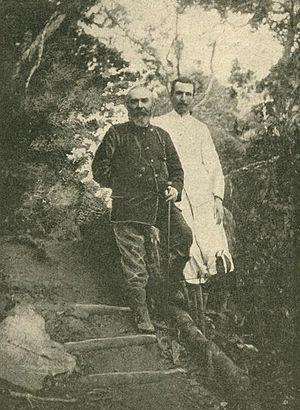
""M. de Lamothe, ancien commissaire du Congo"""
Henri-Félix de Lamothe, né le 8 août 1843 à Metz et mort le 20 mars 1926 à Paris, est un administrateur colonial français. Gouverneur du Sénégal de 1890 en 1895, il appartint à la Ligue coloniale, à l'Union coloniale et au Comité d'action républicaine aux Colonies.
Saint-Pierre-et-Miquelon est un archipel français d'Amérique du Nord situé dans le golfe du Saint-Laurent, au sud de l’île canadienne de Terre-Neuve. Saint-Pierre se trouve à 19 km au sud-ouest de l'extrémité occidentale de la péninsule de Burin, dans la partie méridionale de Terre-Neuve, l'île Miquelon étant à 21 km à l'ouest - sud-ouest de cette même pointe. Ancien département d'outre-mer, puis collectivité territoriale à statut particulier, c'est aujourd'hui une collectivité d'outre-mer.